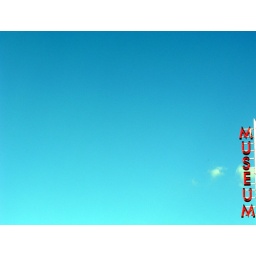
Museum sign in front of blue sky in Philadelphia, September 2004.